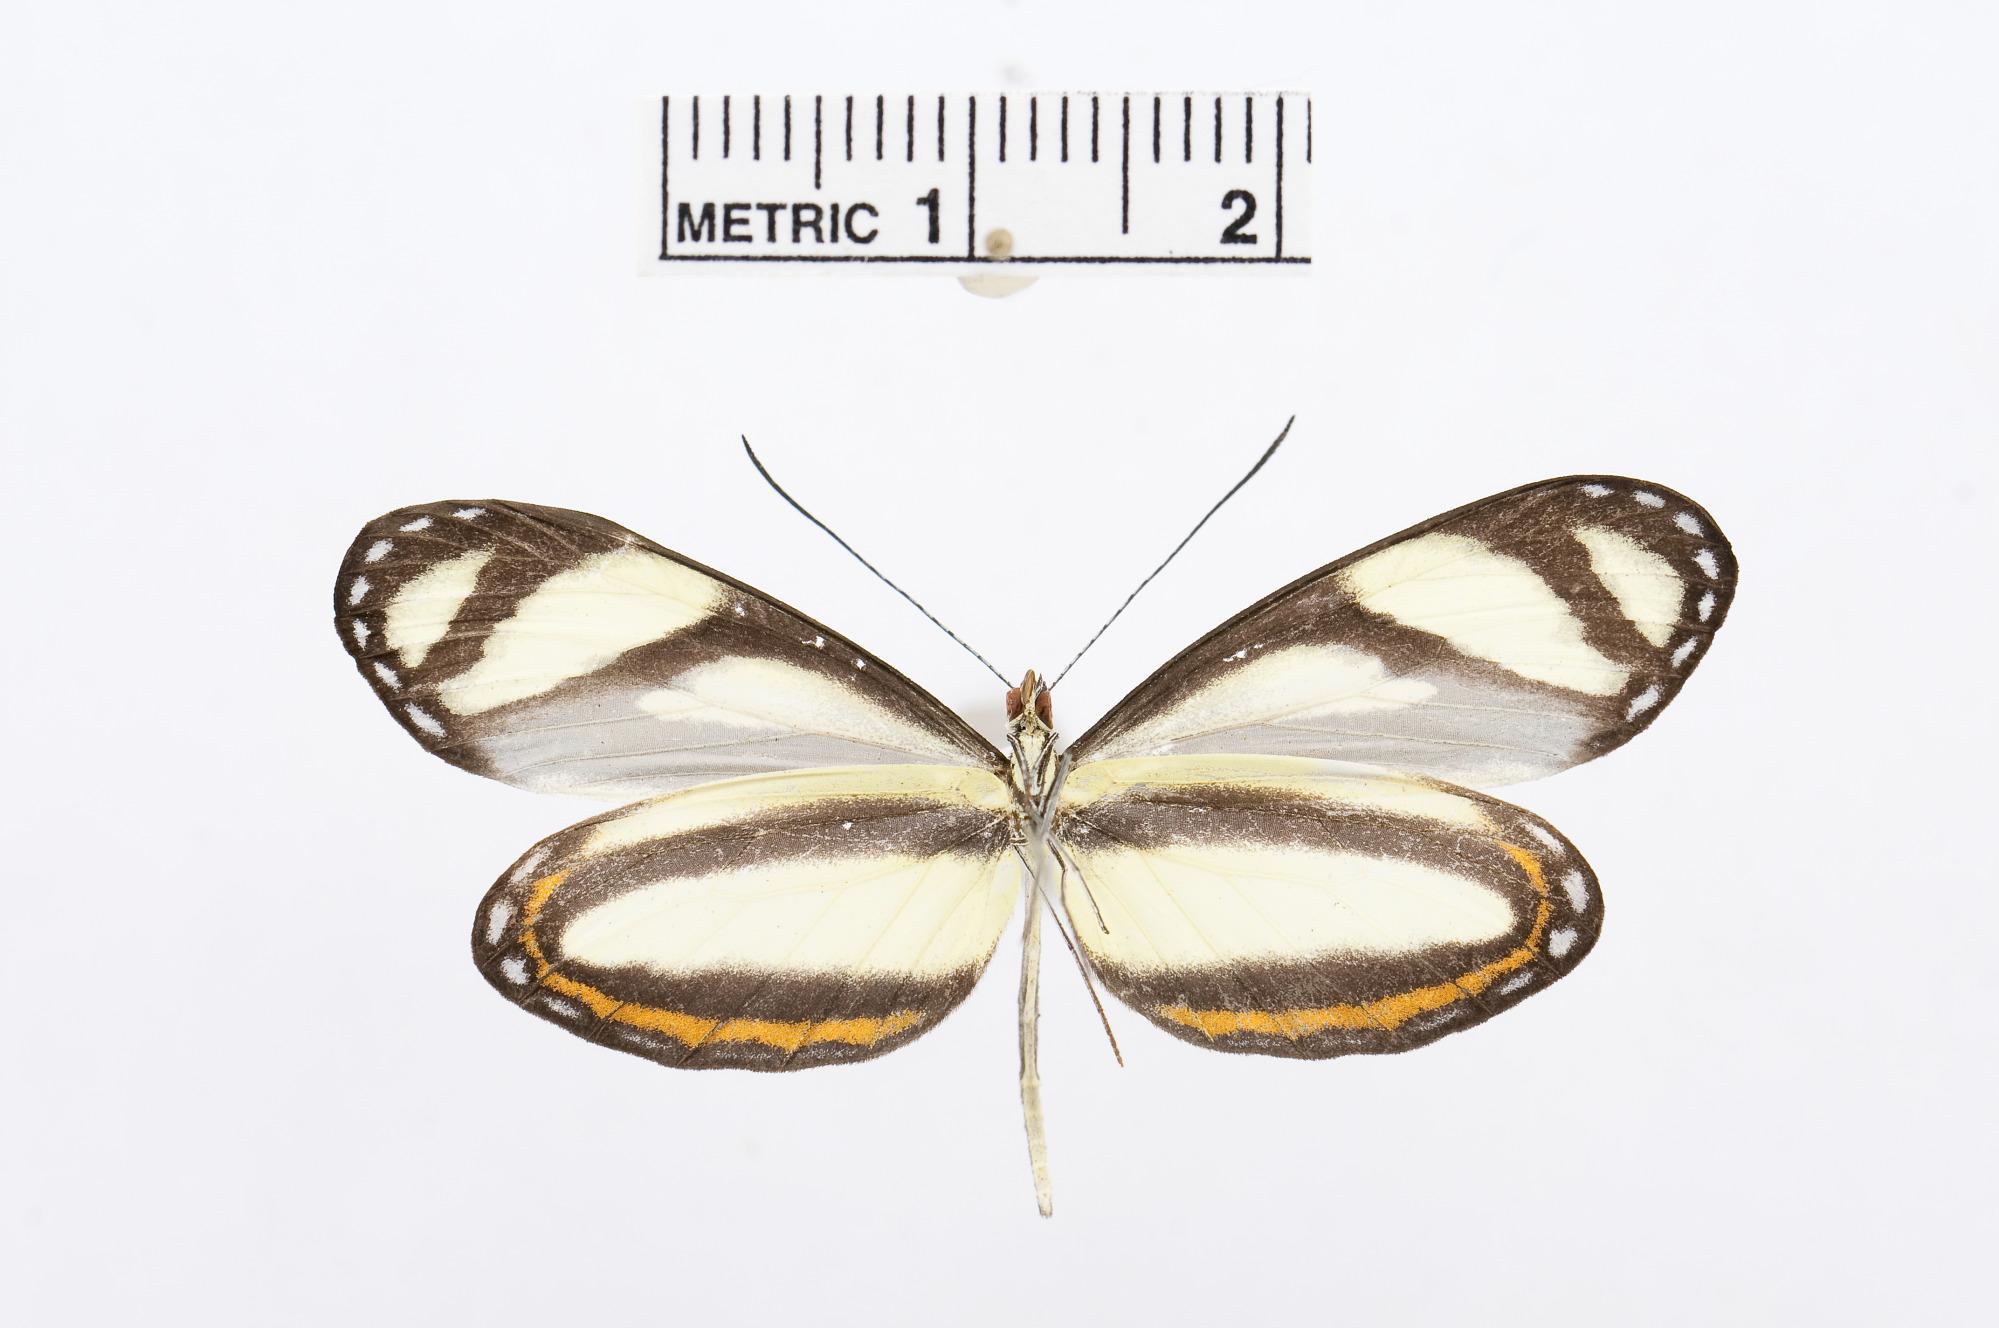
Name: Moschoneura pinthous
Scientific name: Moschoneura pinthous
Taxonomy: Animalia, Arthropoda, Hexapoda, Insecta, Lepidoptera, Pieridae, Dismorphiinae